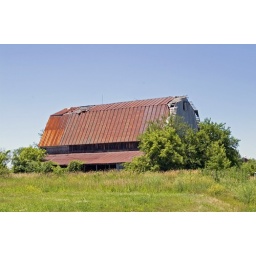
An old barn in the corn field in Ohio